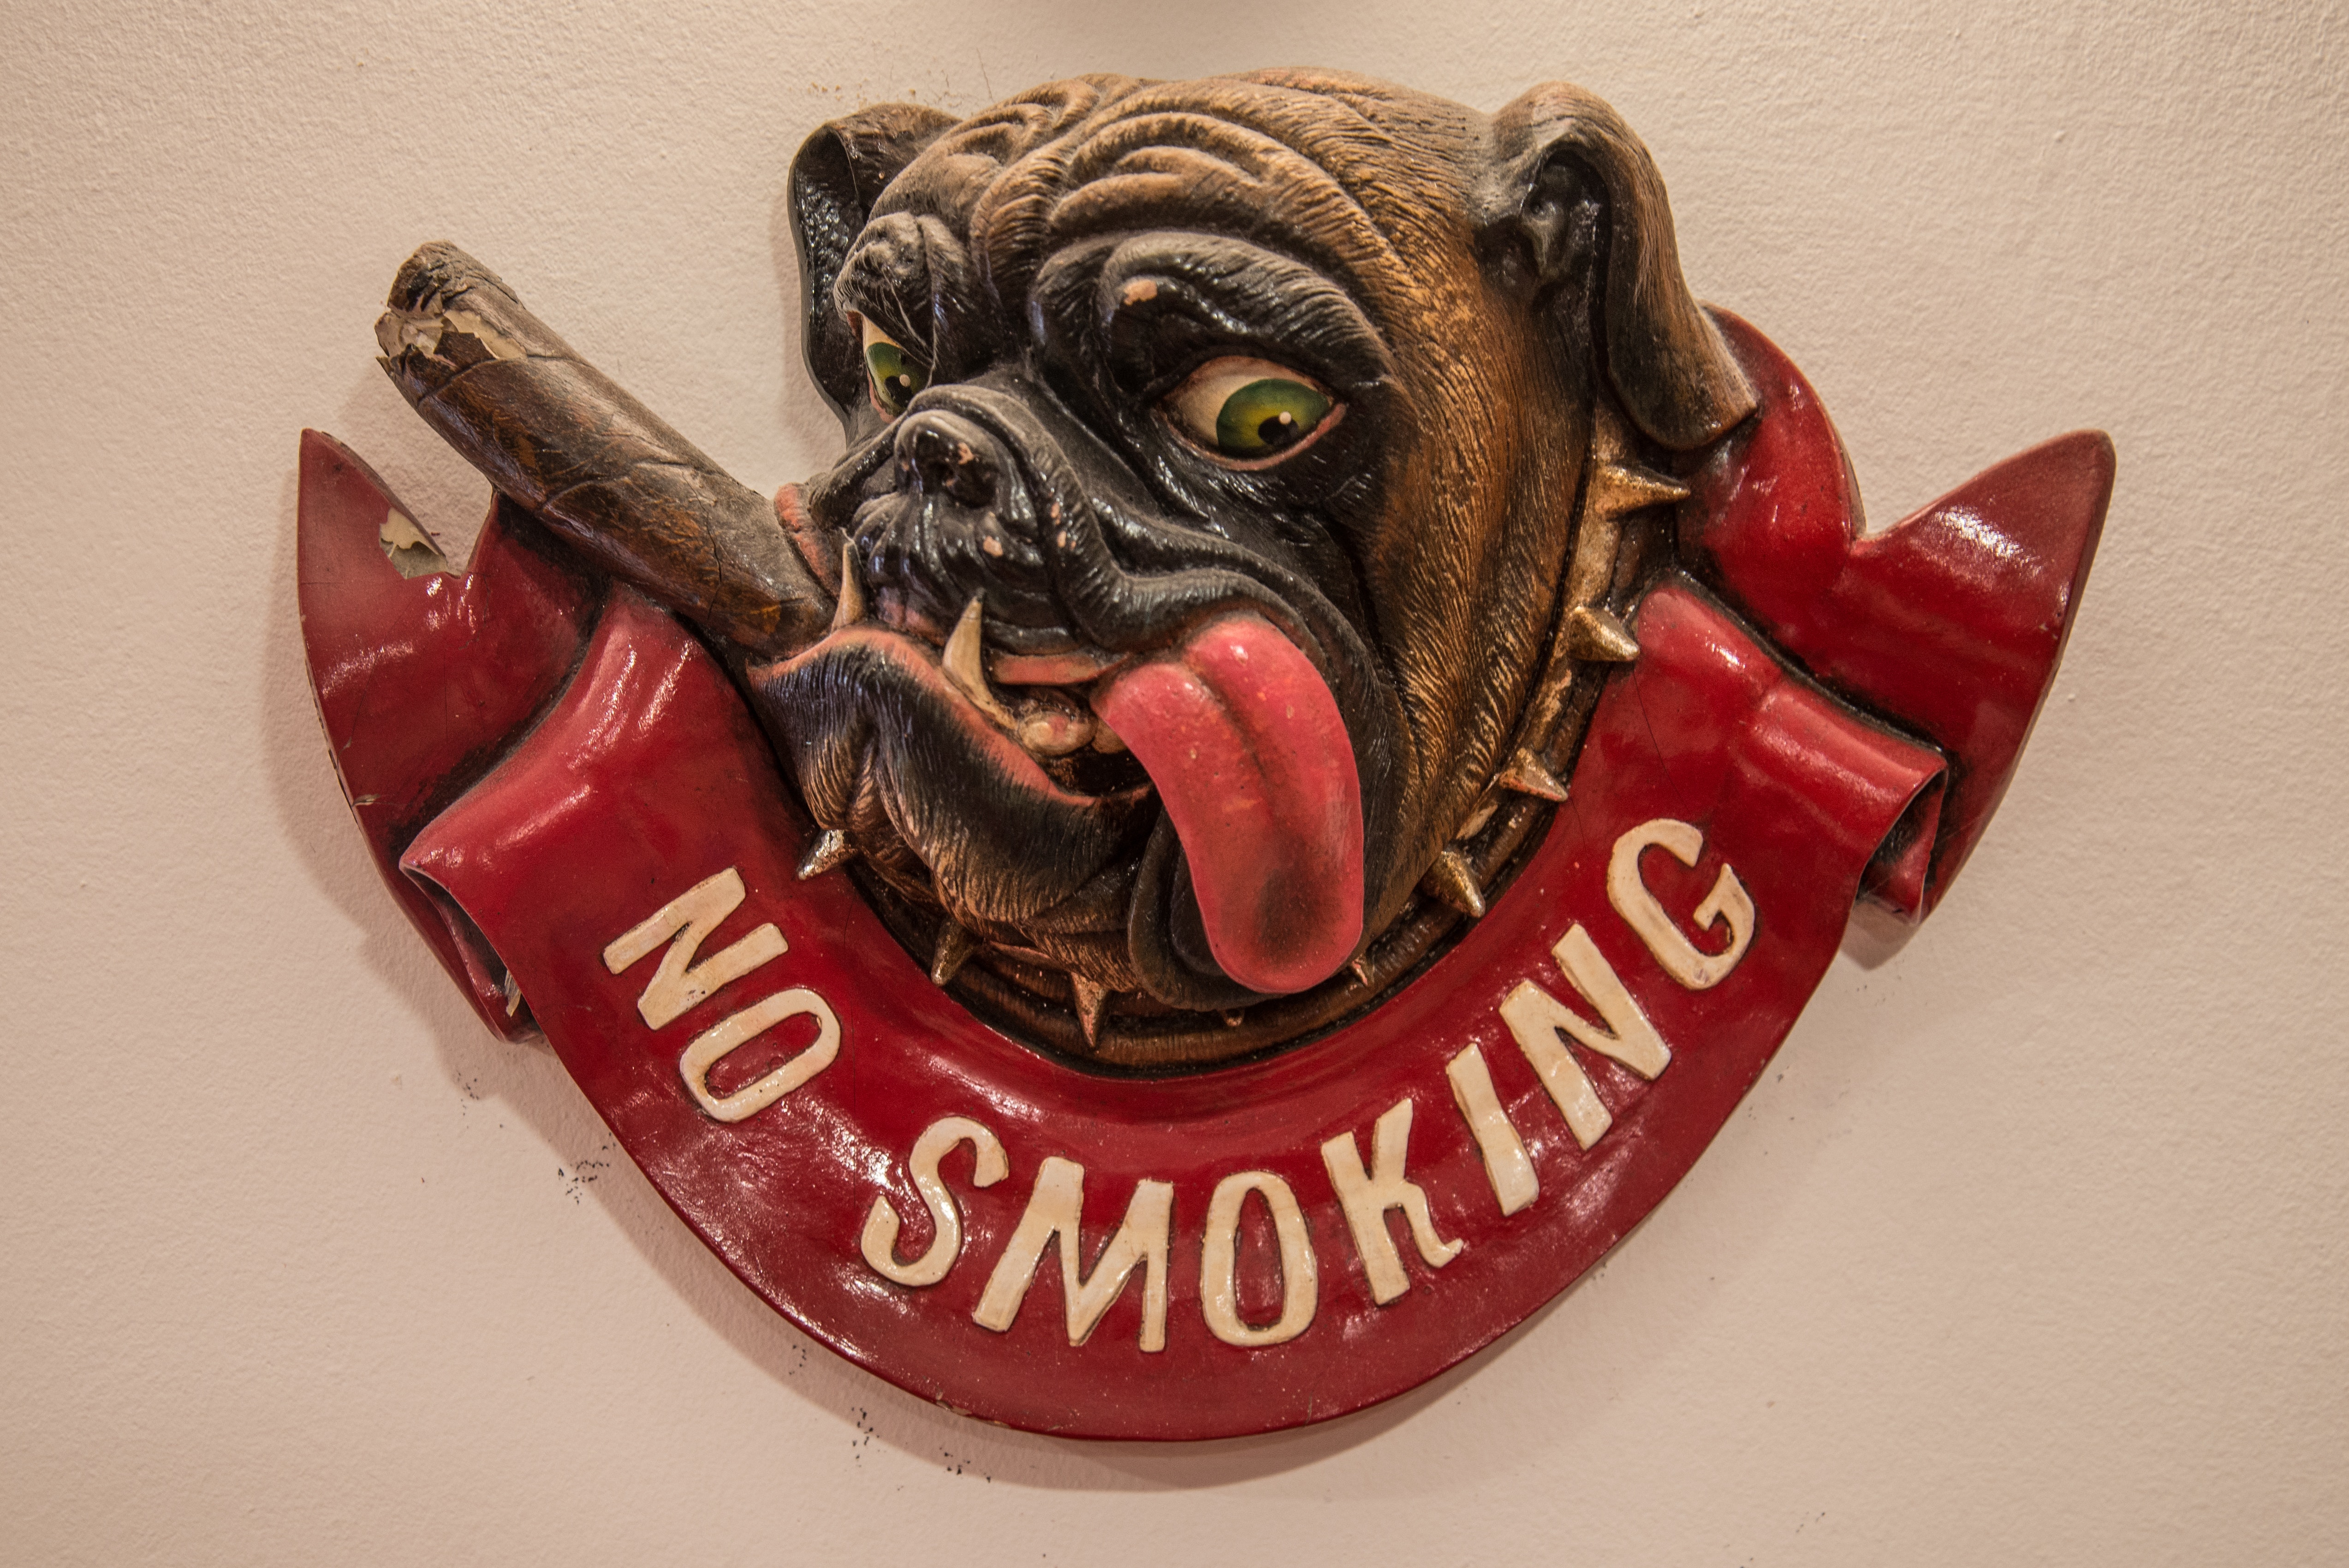
pug, dog, canidae, snout, mouth, bulldog, toy dog, carnivore